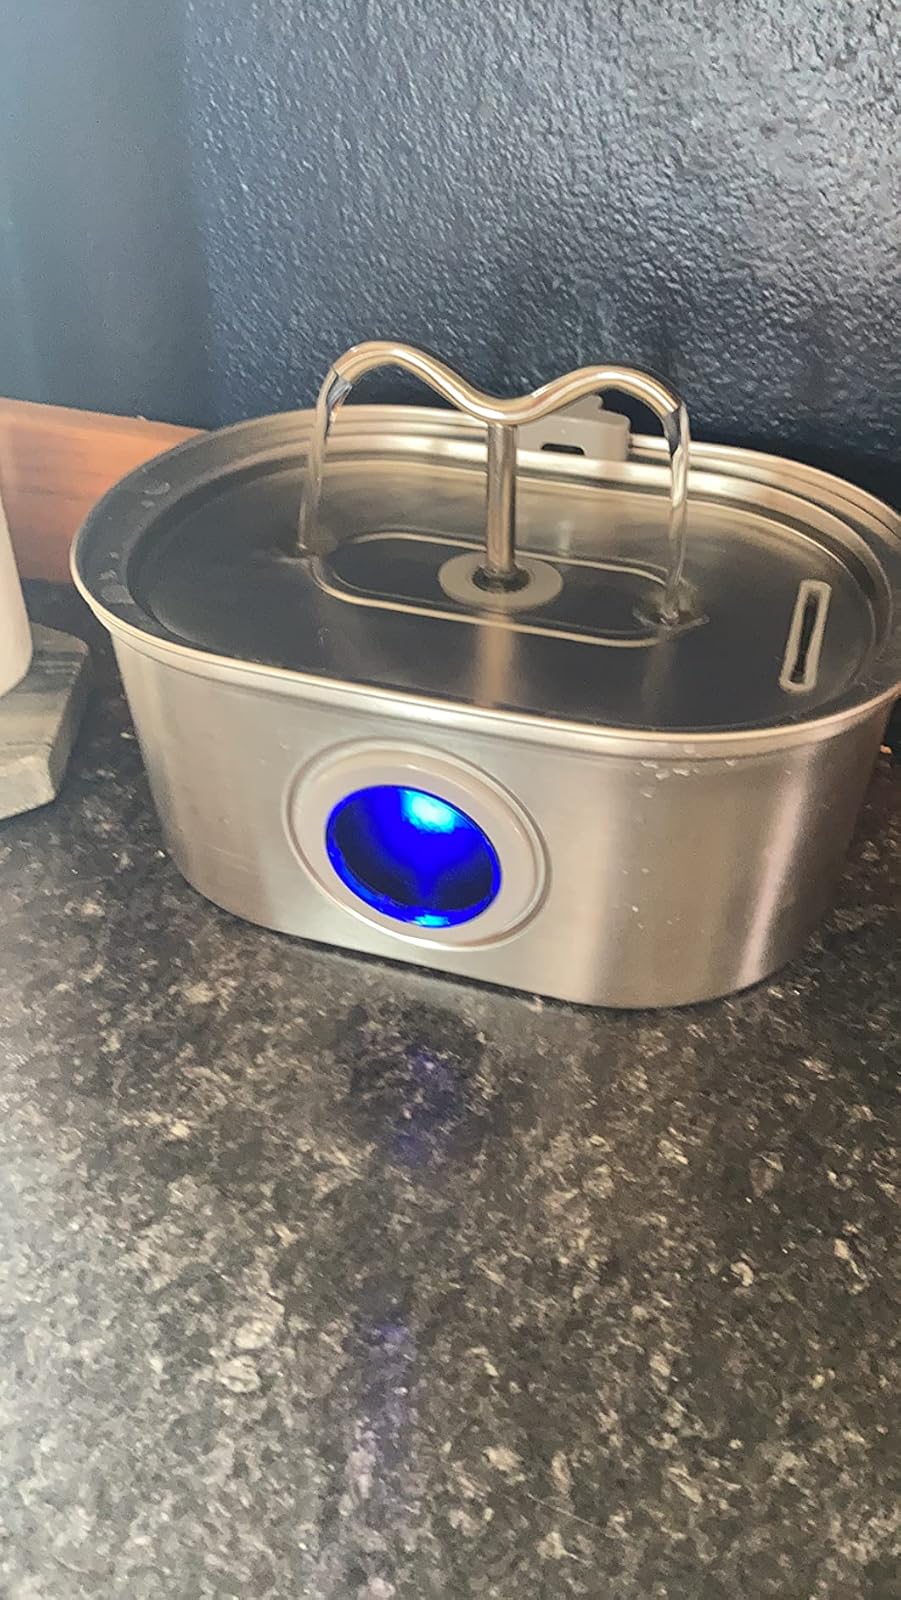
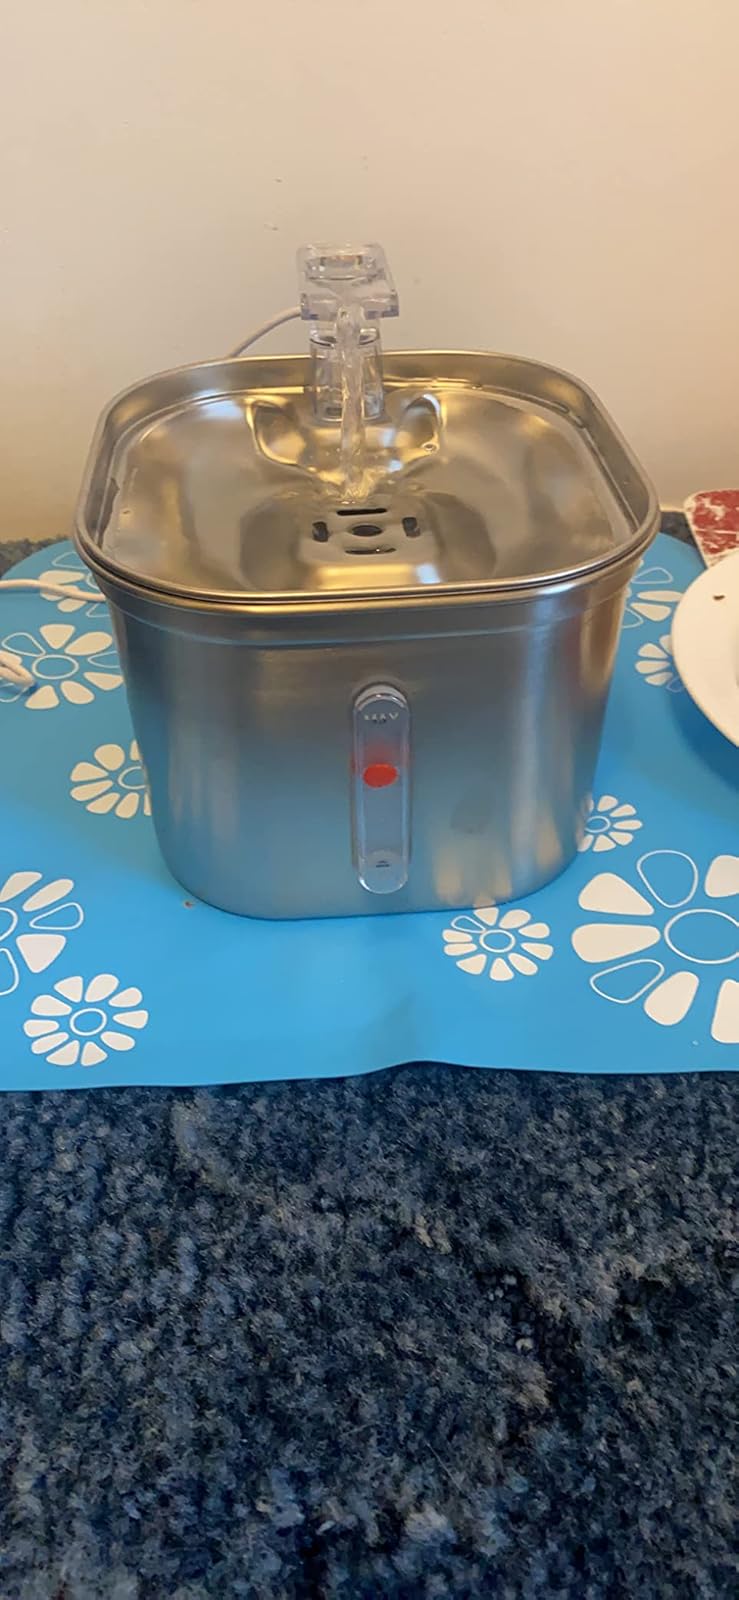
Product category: items_bowl
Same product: no